Gallium monoiodide

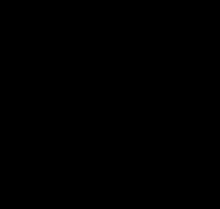
Reaction pathways of various gallium monoiodide Lewis base adducts. Reactions were conducted in toluene at - 78 ˚C. (L = phosphines, ethers, amines).

Gallium monoiodide reacts with various monodentate Lewis bases to form Ga(II), Ga(III), or mixed valent compounds, as well as gallium-based dimers and trimers. For example, gallium monoiodide can react with primary, secondary, and tertiary amines, secondary or tertiary phosphines or ethers to form Ga(II)-Ga(II) dimers. Gallium monoiodide can also react with triphenylphosphine (PPh) to form Ga(III)IPPh. It also reacts with the less sterically hindered triethylphosphine (PEt) to form a Ga(II)-Ga(I)-Ga(II) mixed valent complex with datively coordinated PEt ligands. These reactions are believed to be a disproportionation, as gallium metal is produced in these reactions.